1990s Armenian energy crisis

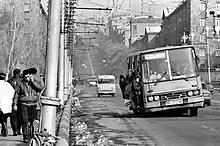
An Overloaded bus in the streets of Yerevan

On 20 February 1988, the Karabakh movement officially started as the Supreme Council of the Nagorno-Karabakh Autonomous Oblast, which was ethnically Armenian, voted to request to transfer its jurisdiction from Azerbaijan Soviet Socialist Republic to the Armenian Soviet Socialist Republic. On 7 December of the same year, an earthquake of 6.9 magnitude occurred centered in the town of Spitak in Armenia, leaving 25,000 people dead and 500,000 people homeless. The Metsamor NPP, which was 100 km away from the epicenter of the earthquake, had had a safe shutdown, and had no damages according to the authorities and the IAEA. However, due to the panic that was raised afterwards and protests by the Green party of Armenia, it was officially decided to shut down both units of Metsamor, the only nuclear power plant of Armenia providing about 36% of the electricity needs of the country at the time. Unit 1 of ANPP was shut down in February 1989 and Unit 2 followed in March 1989.